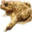
Label: frog